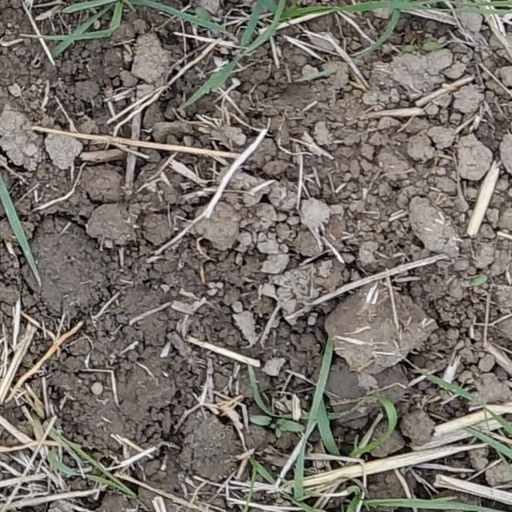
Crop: wheat